Symsagittifera roscoffensis

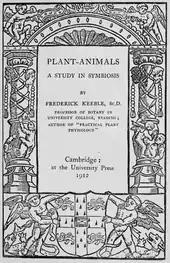
First cover of the book published in 1912 by Keeble on the biology of the partnership "Convoluta roscoffensis" and its micro-algae

In 1879, at the Station Biologique de Roscoff founded by Henri de Lacaze-Duthiers, the British biologist Patrick Geddes pondered the nature and origin of the green compound of a local acoela he called "Convoluta schultzii". He succinctly described "chlorophyll-containing cells" and the presence of associated starch "as in plant chlorophyll grains".